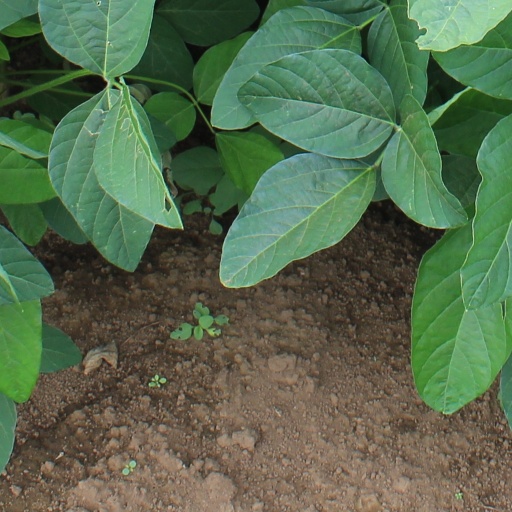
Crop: soybean